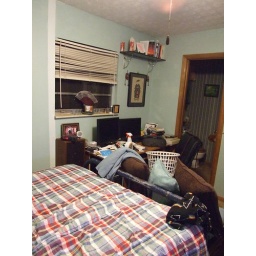
The book shelf above the computer is mostly a display shelf.